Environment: real
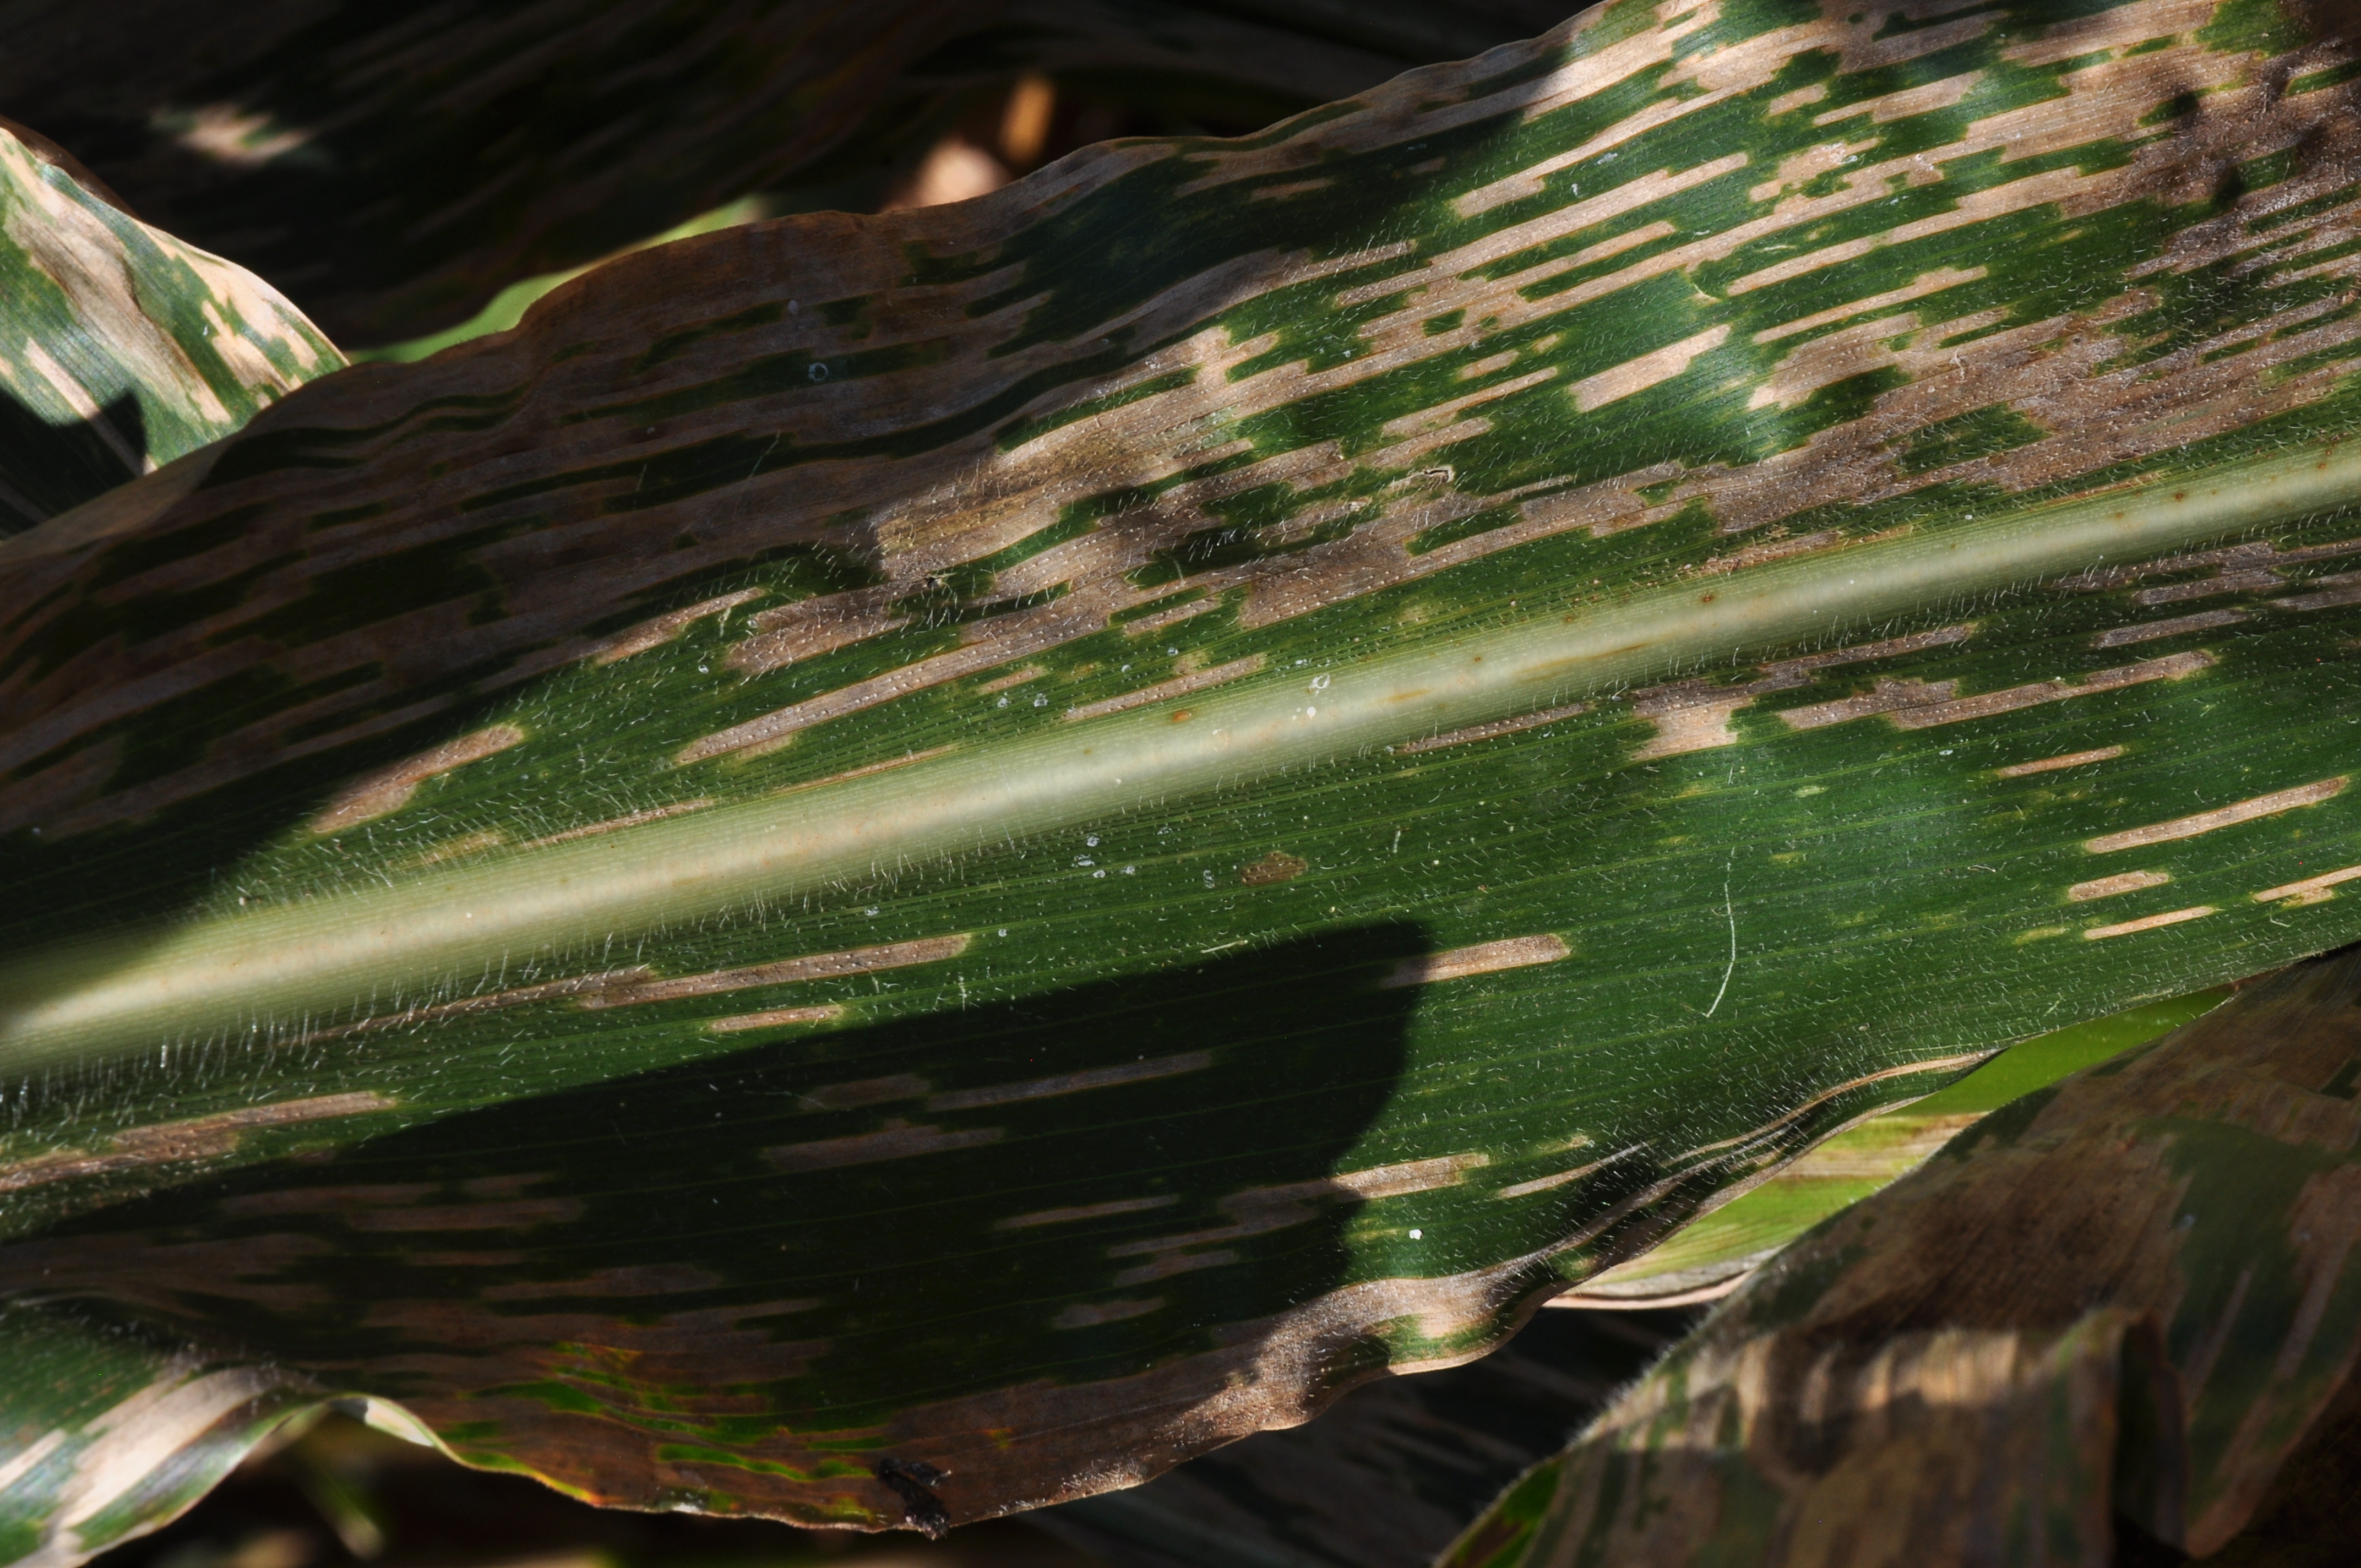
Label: gray_leaf_spot